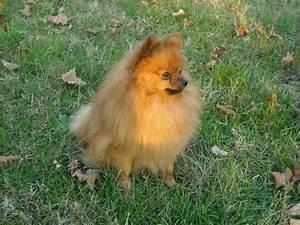
dog